Grace Dieu Priory

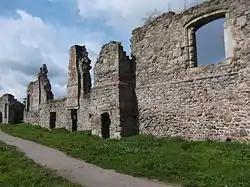
The remains of the south range of Grace Dieu Priory

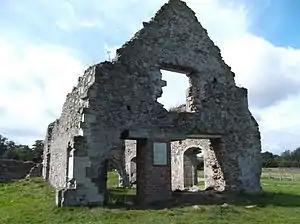
Grace Dieu Priory chapter house

The Grace Dieu Priory was an independent Augustinian priory near Thringstone in Leicestershire, England. It was founded around 1235-1241 by Roesia de Verdun and dissolved in 1538. It was dedicated to the Holy Trinity and St Mary.